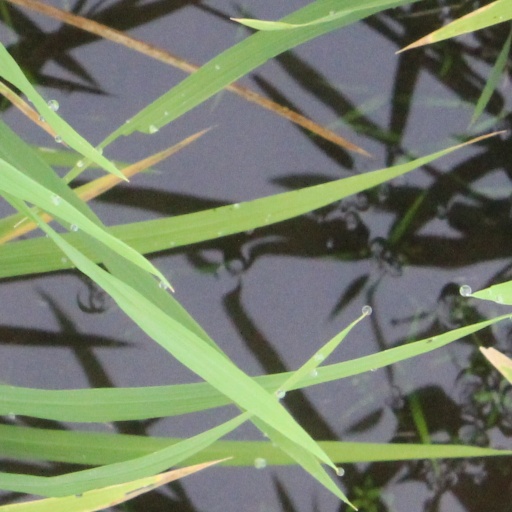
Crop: rice